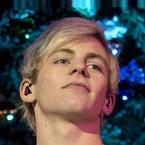
Age: 17